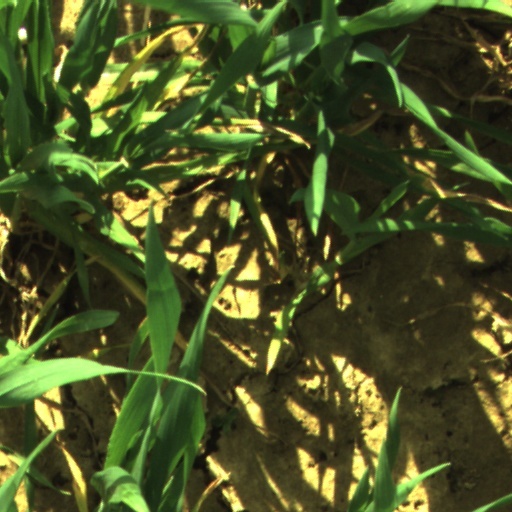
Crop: wheat